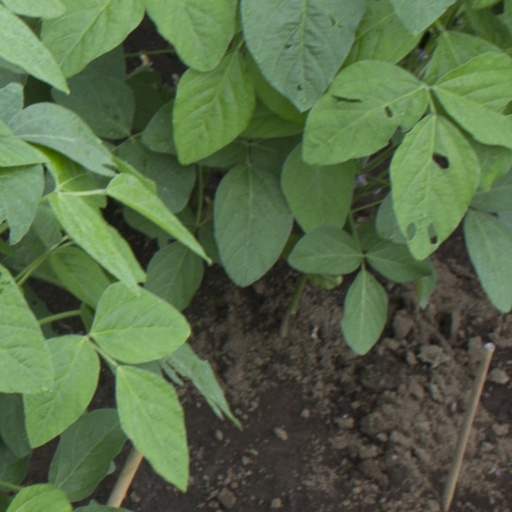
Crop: soybean